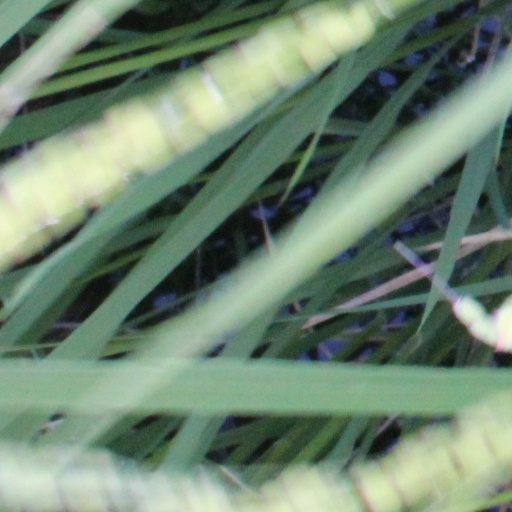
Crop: rice